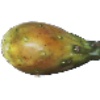
Label: Cactus fruit 1